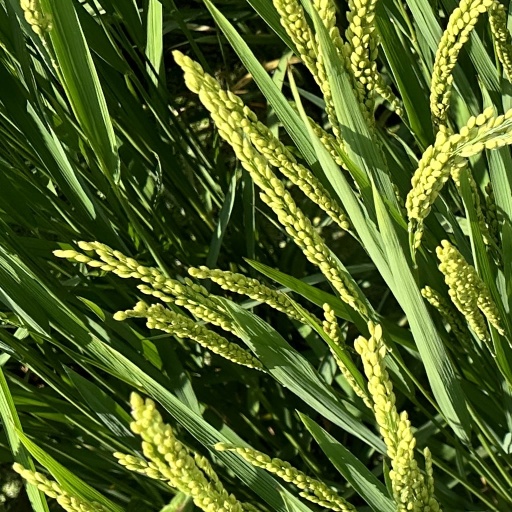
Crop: rice